Milang railway line

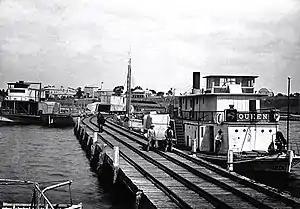
Cargo from these boats at the jetty, circa 1900, is transhipped on to the Milang line, from where it is usually conveyed to Port Adelaide, thence to Britain.

Two driving forces in the river trade were the need to reduce the cost of transporting heavy produce, especially wool, to seaports and to maximise state governments' customs revenue. State governments, pastoralists, businessmen and boat owners were quick to seize any competitive advantage.